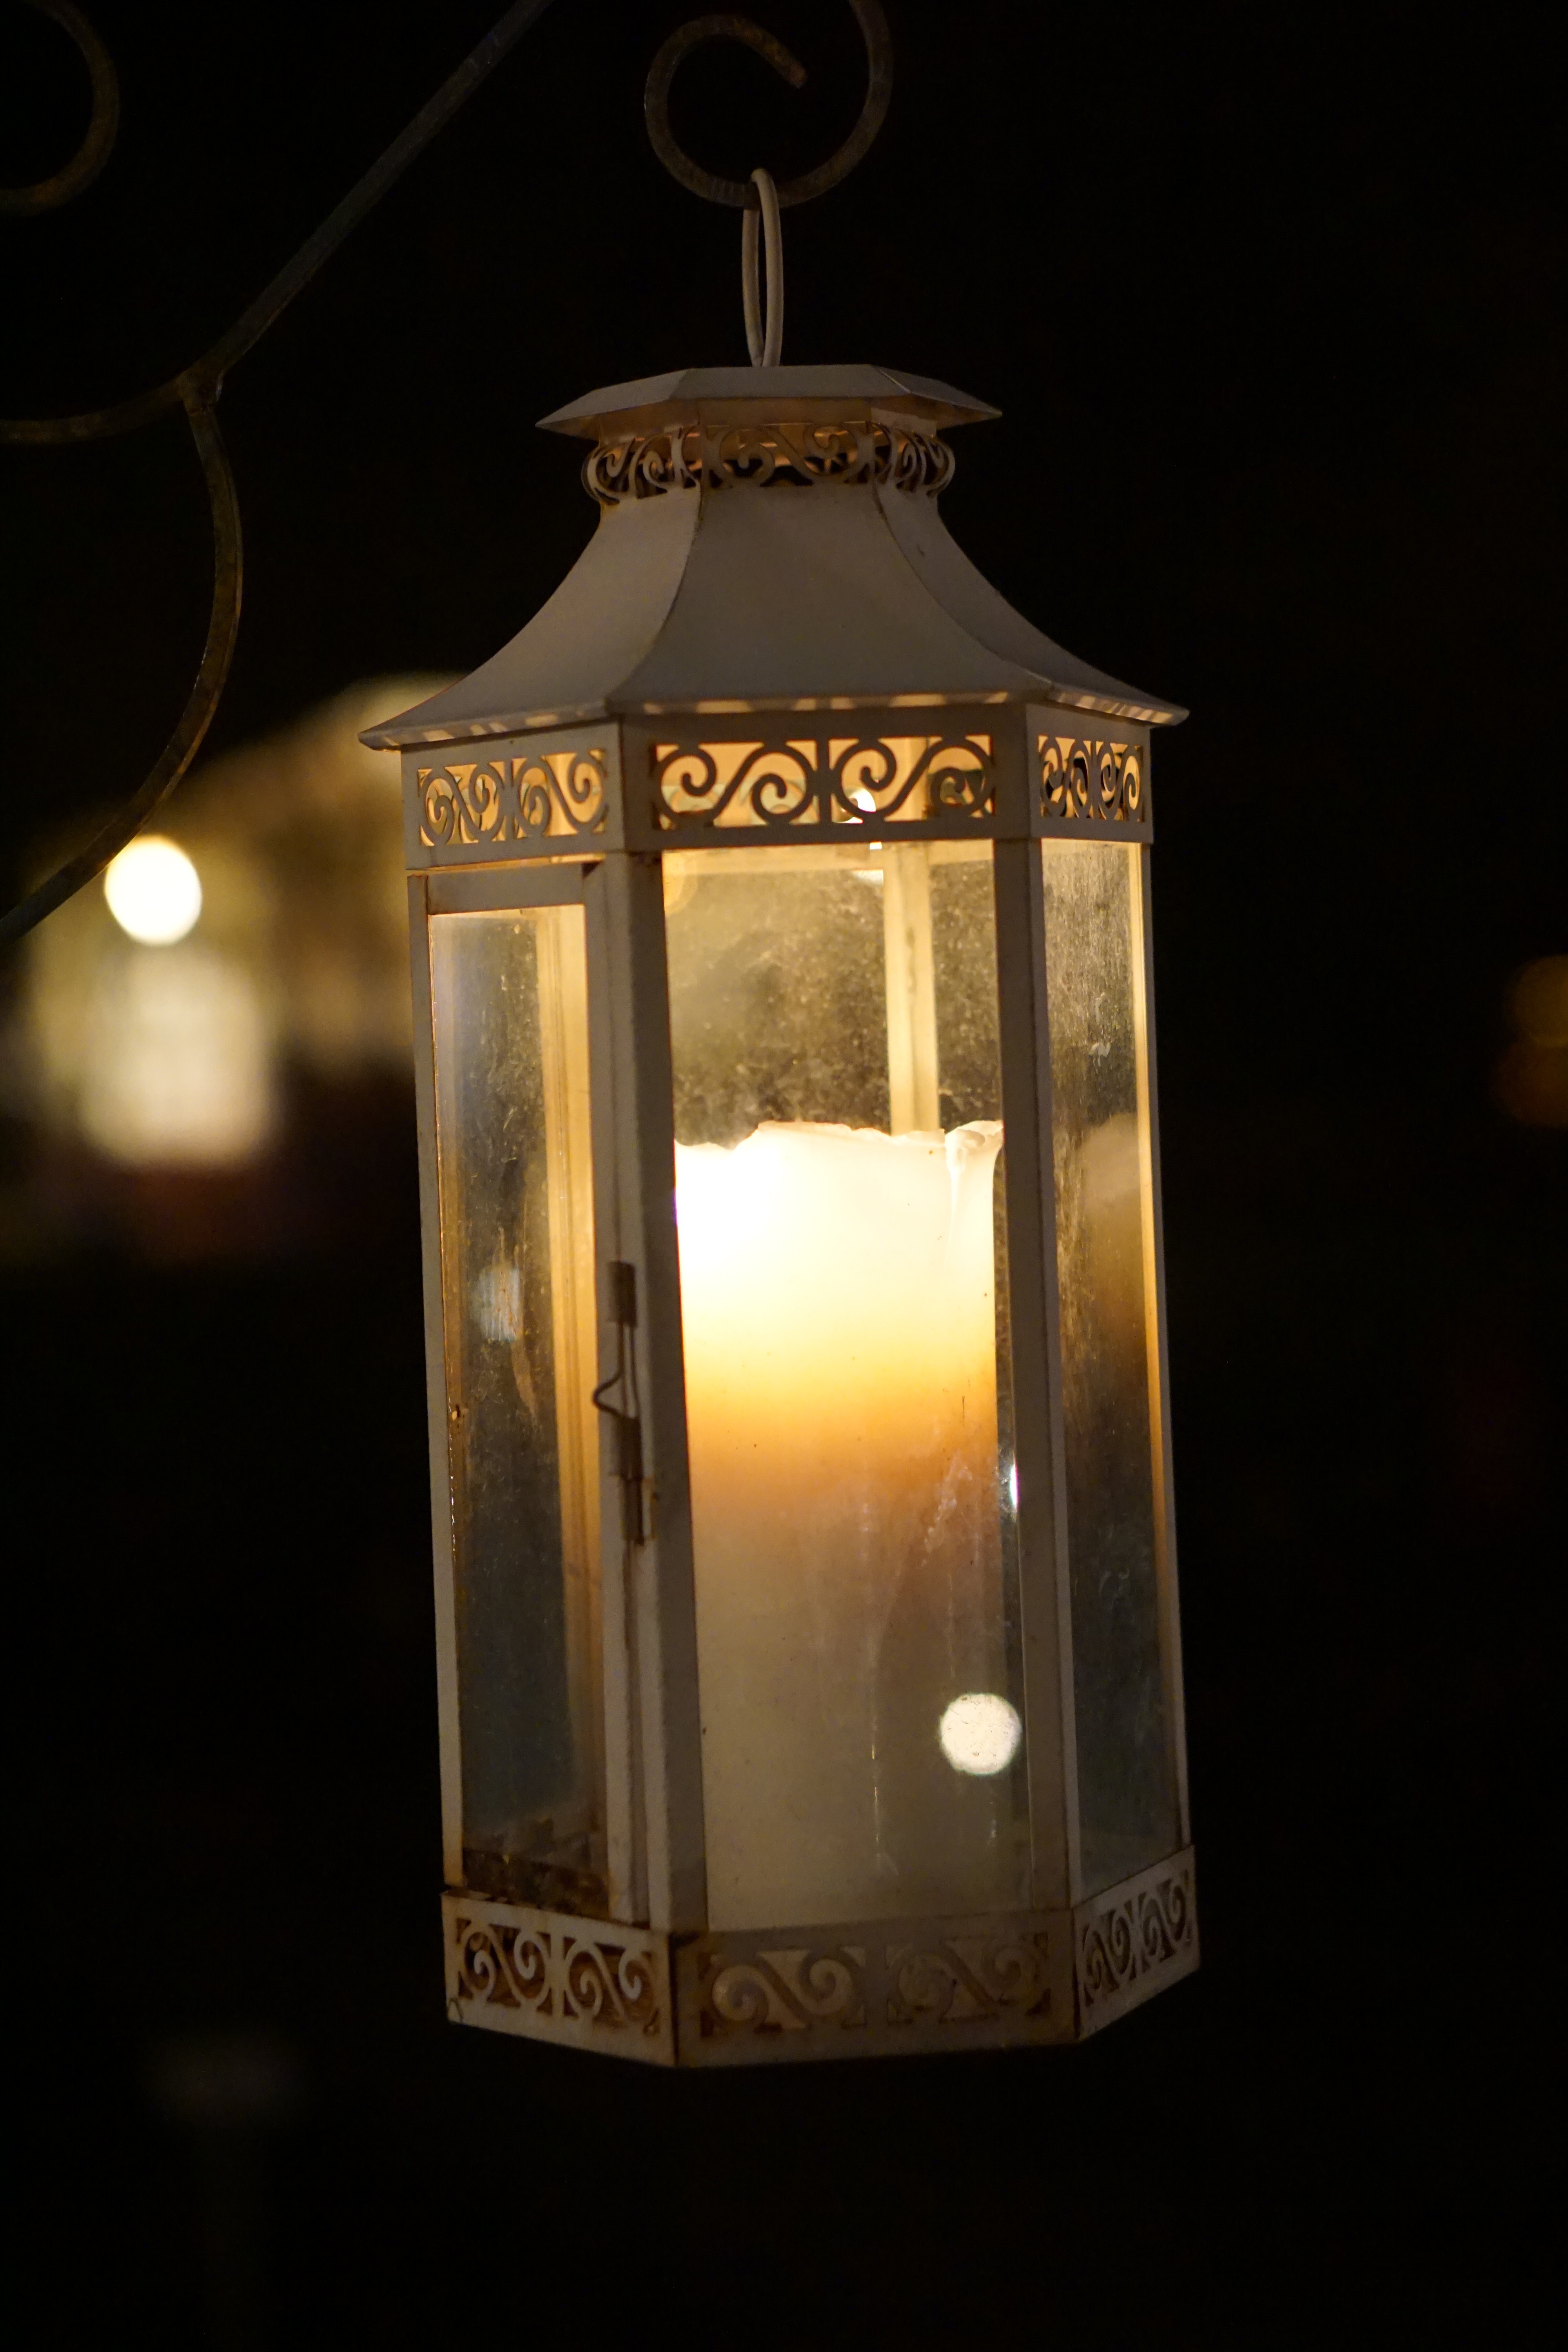
outdoor, light, night, antique, dark, evening, lantern, lamp, night sky, candle, lighting, lichtspiel, lights, light fixture, mood, candlelight, abendstimmung, night photograph